Mike Hall (cyclist)

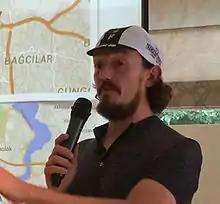
Hall before the 2015 Transcontinental Race at Geraardsbergen, Belgium

Michael Richard Hall (4 June 1981 – 31 March 2017) was a British cyclist and race organiser who specialised in self-supported ultra-distance cycling races. In 2012, he won the inaugural World Cycle Race. In 2013 and 2016, he won the Tour Divide ultra-endurance mountain bike race across the Rocky Mountains in Canada and the United States. In 2014, he won the inaugural Trans Am Bike Race, a road-based event from the Pacific coast to the Atlantic coast in the United States. From 2013, he was the principal organiser of the Transcontinental Race, an event similar to the TransAm Bicycle Race, but that traverses Europe. Michael Hall was also featured in the cycling film "Inspired to Ride" a film directed by Mike Dion.